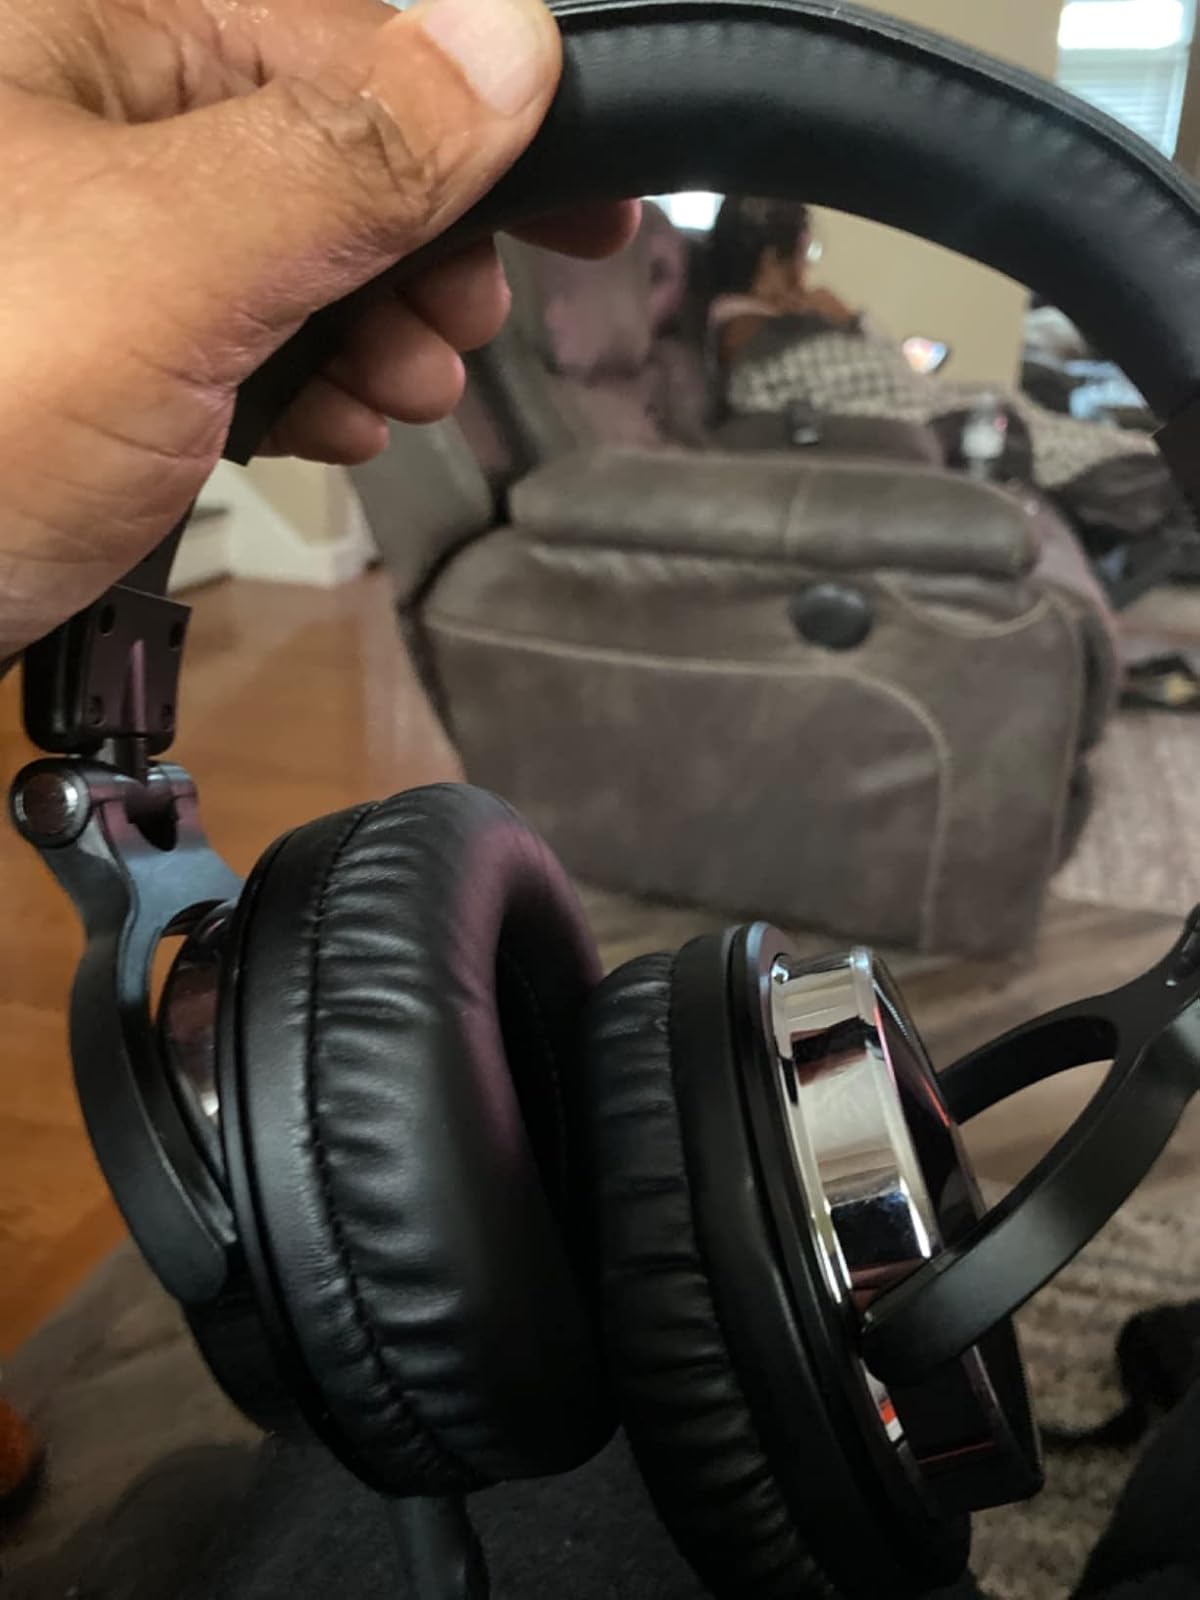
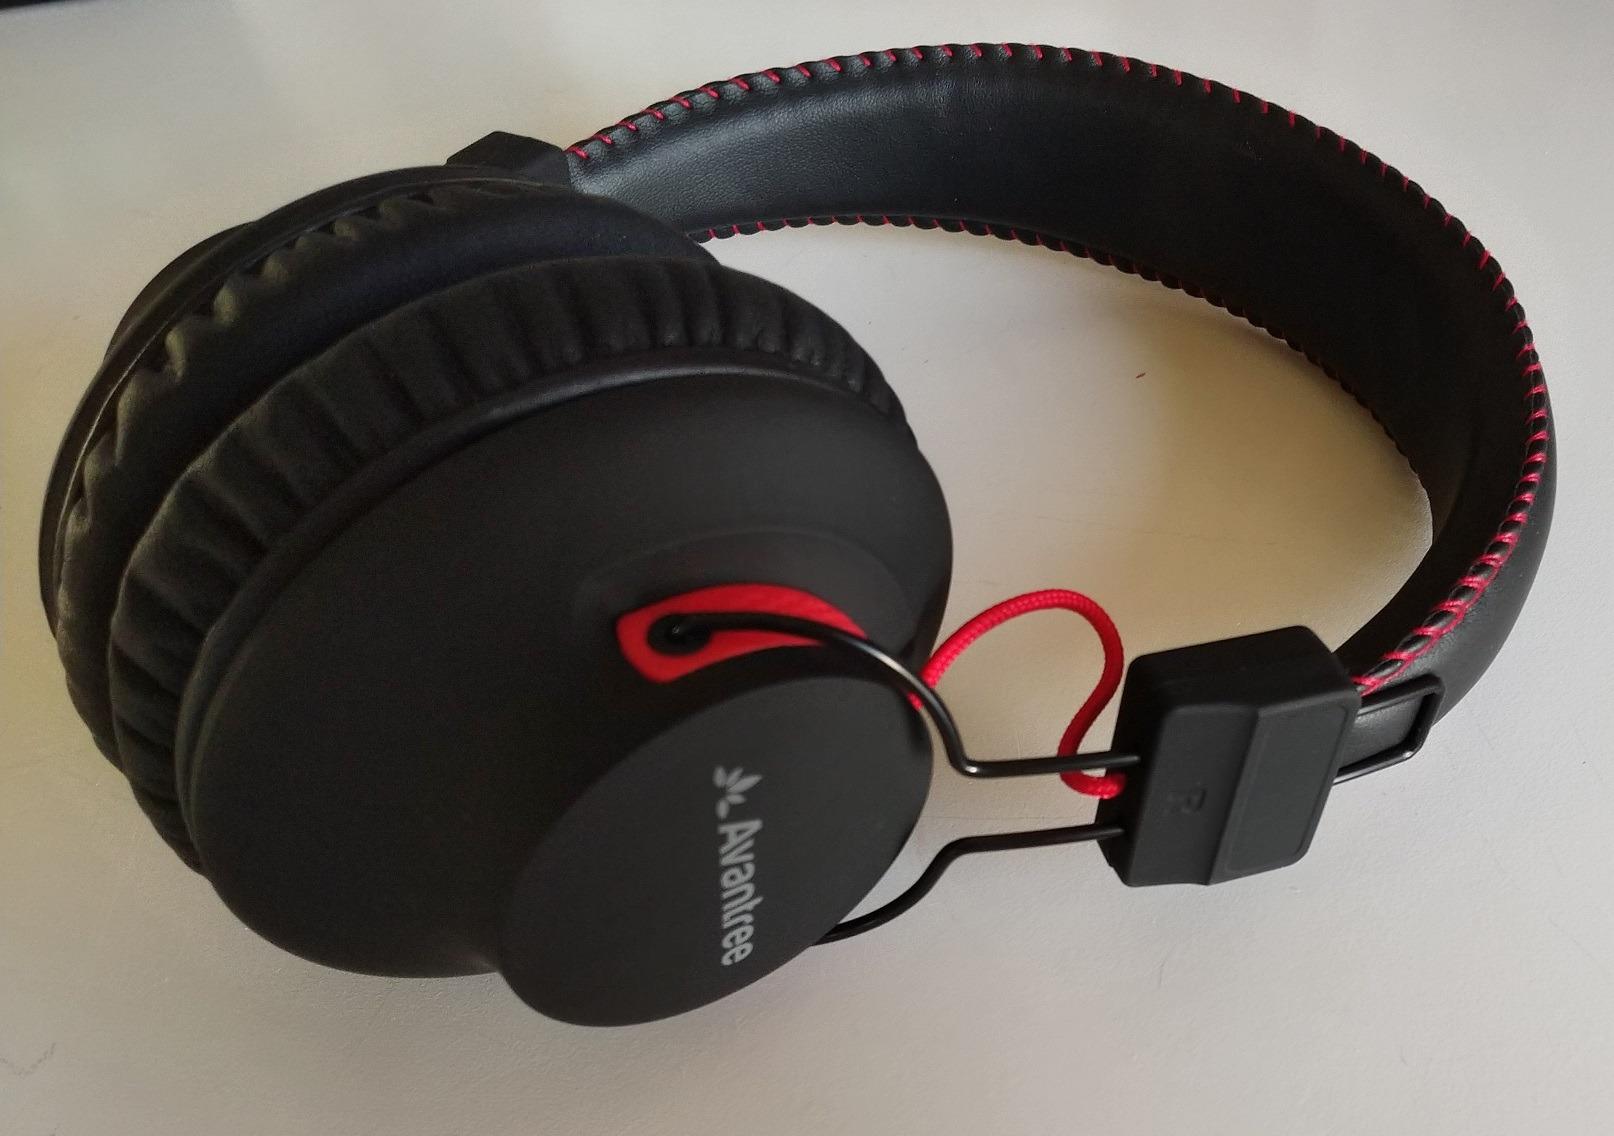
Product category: headphones
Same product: no